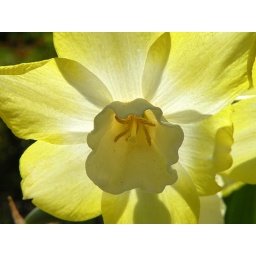
I spottet this yellow flower with the sun shining through it in the chocolate box village of Micheldever in Hampshire